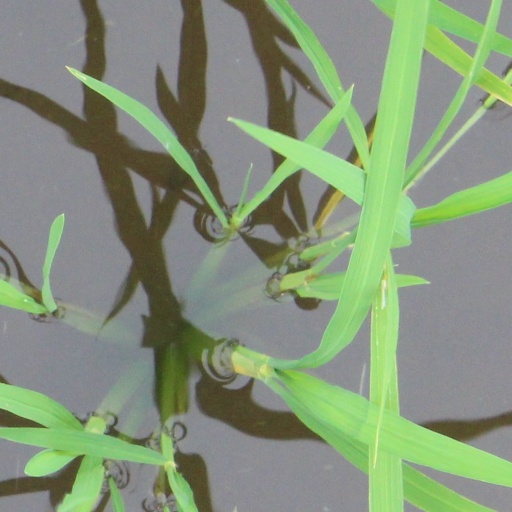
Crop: rice